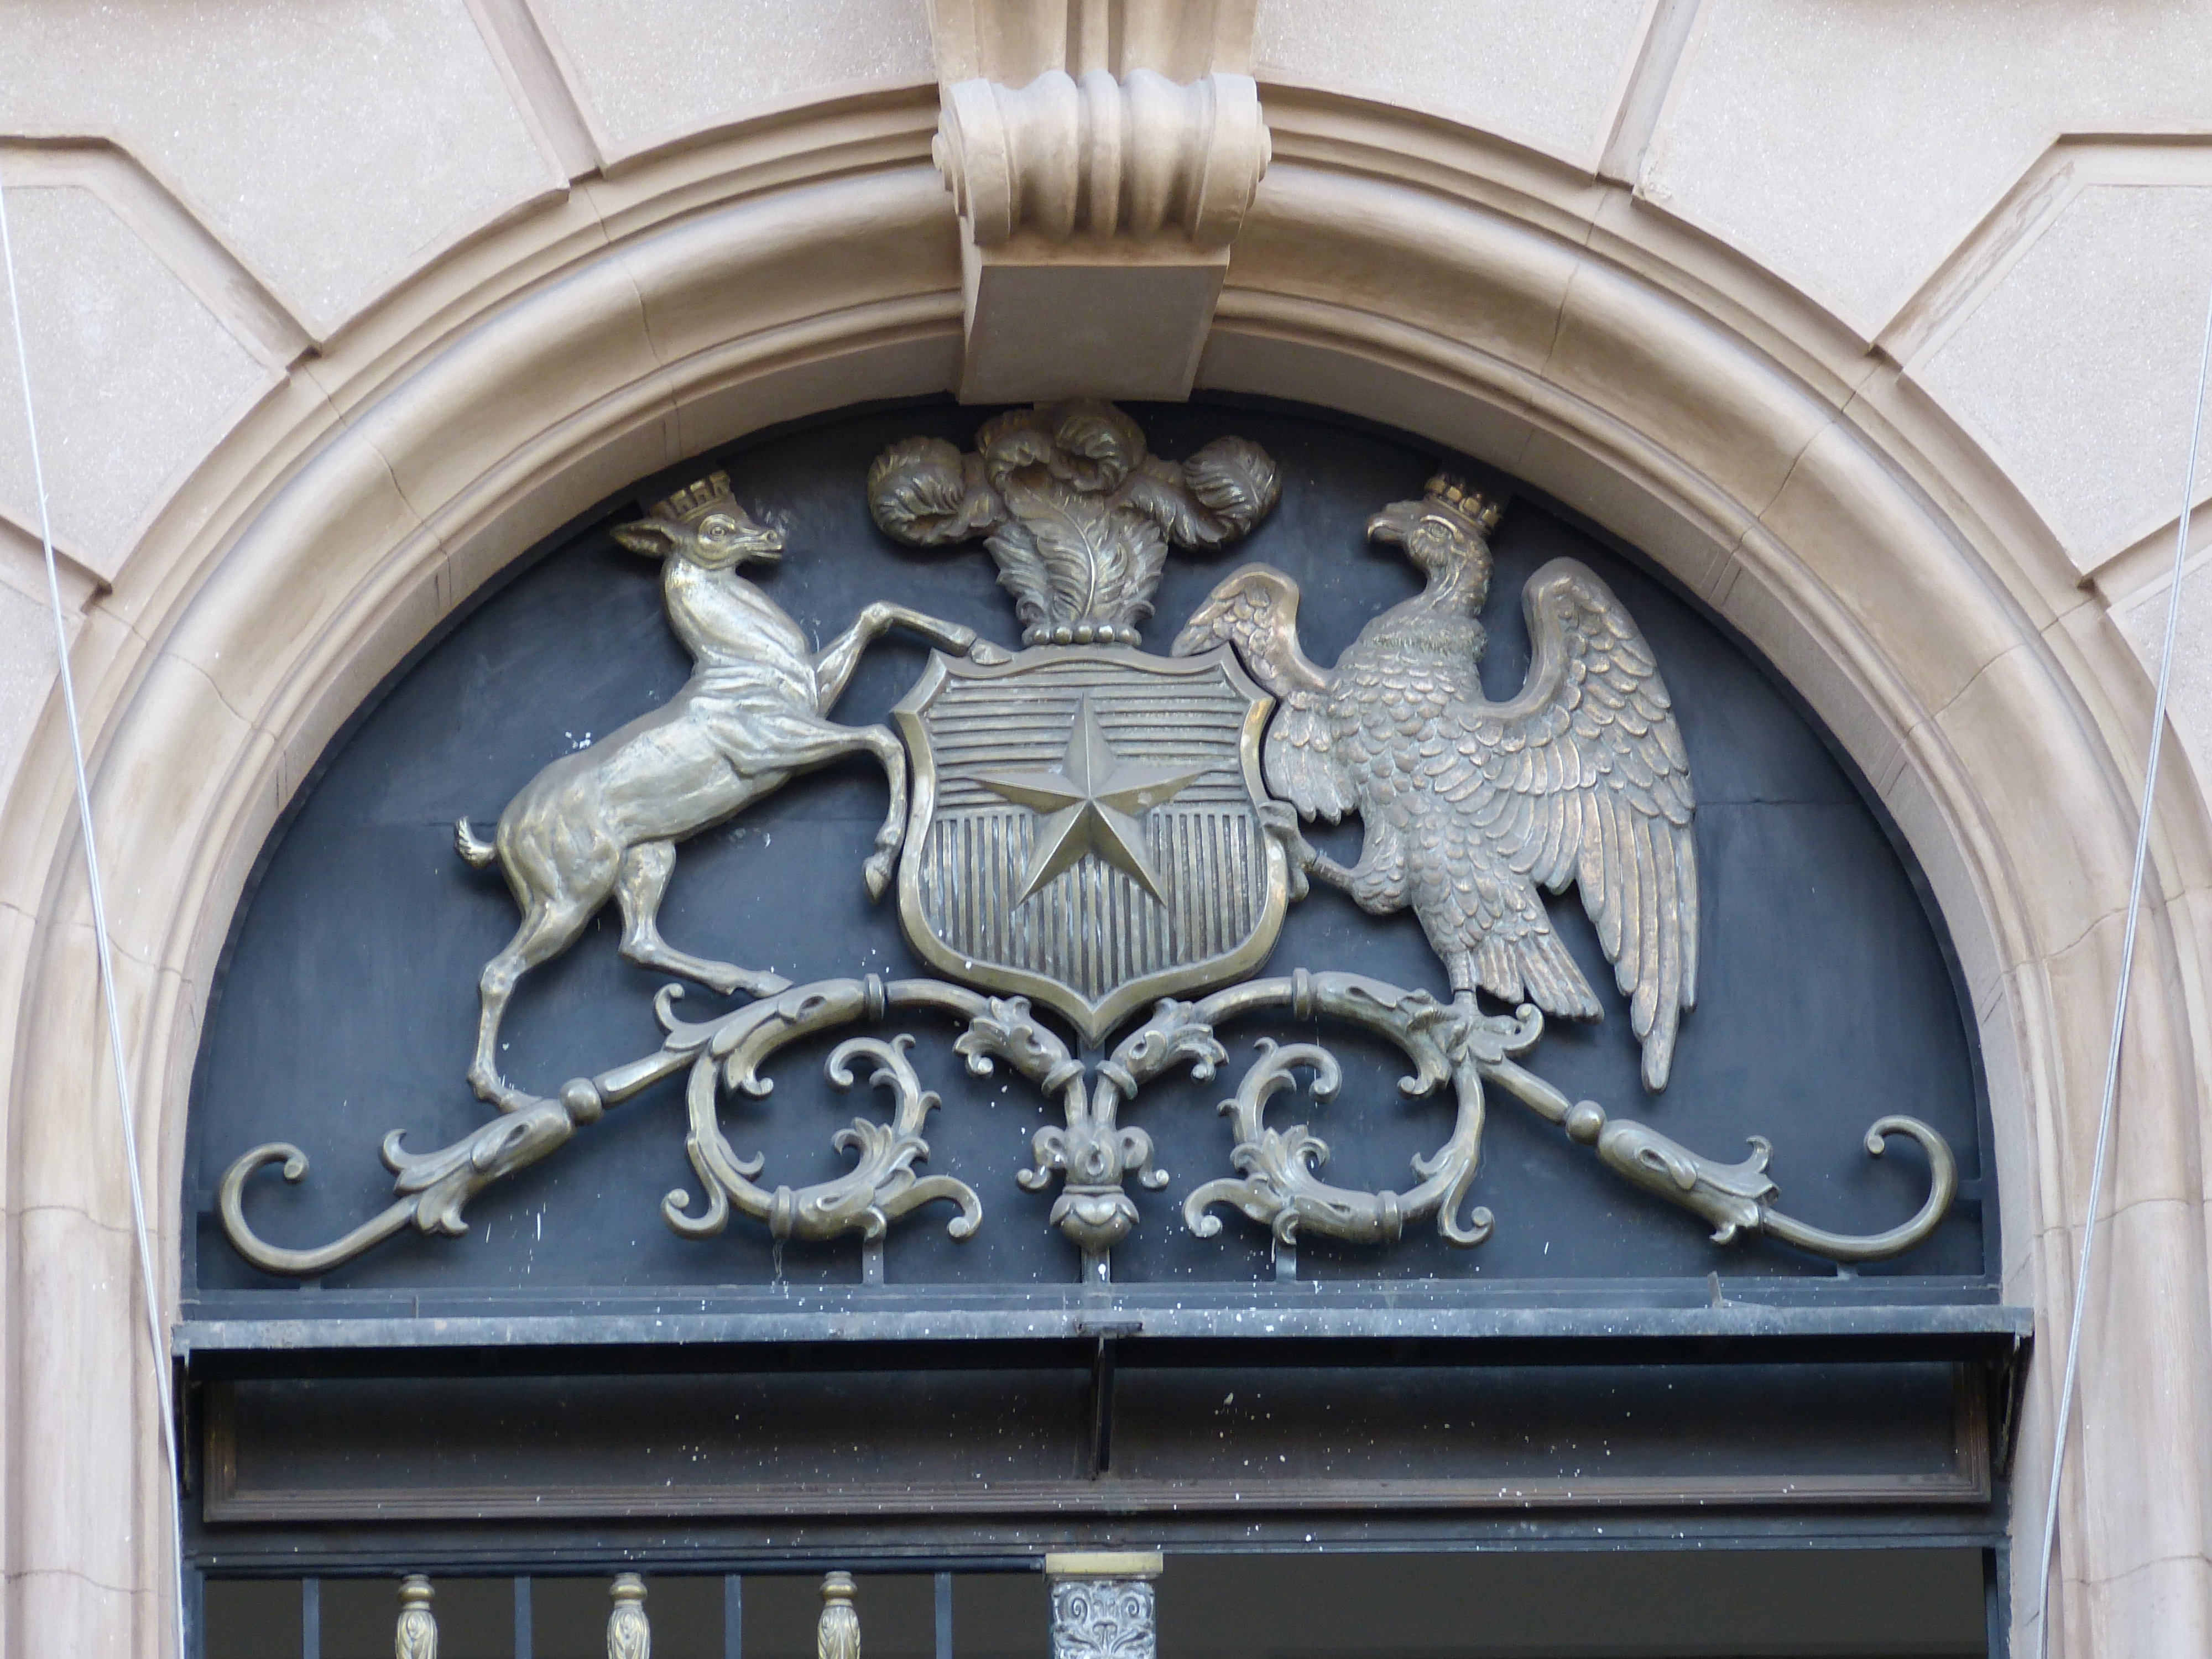
bird, star, animal, statue, chile, sculpture, capital, state, south america, government, historically, santiago, coat of arms, santiago de chile